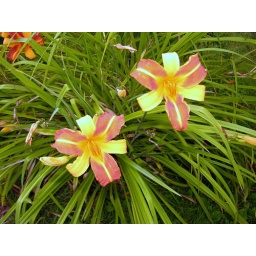
Spotted along fence down by the lake